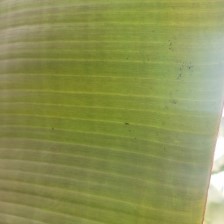
Label: healthy